Impact of the COVID-19 pandemic on the food industry

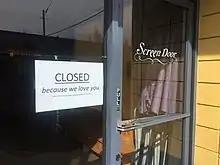
Sign noting the closure of Screen Door in Portland, Oregon, because of the pandemic

The founder's daughter Sisanda Mangele said it closed due to "a lot of things, from physical safety to the state of the economy and restrictions of the pandemic".